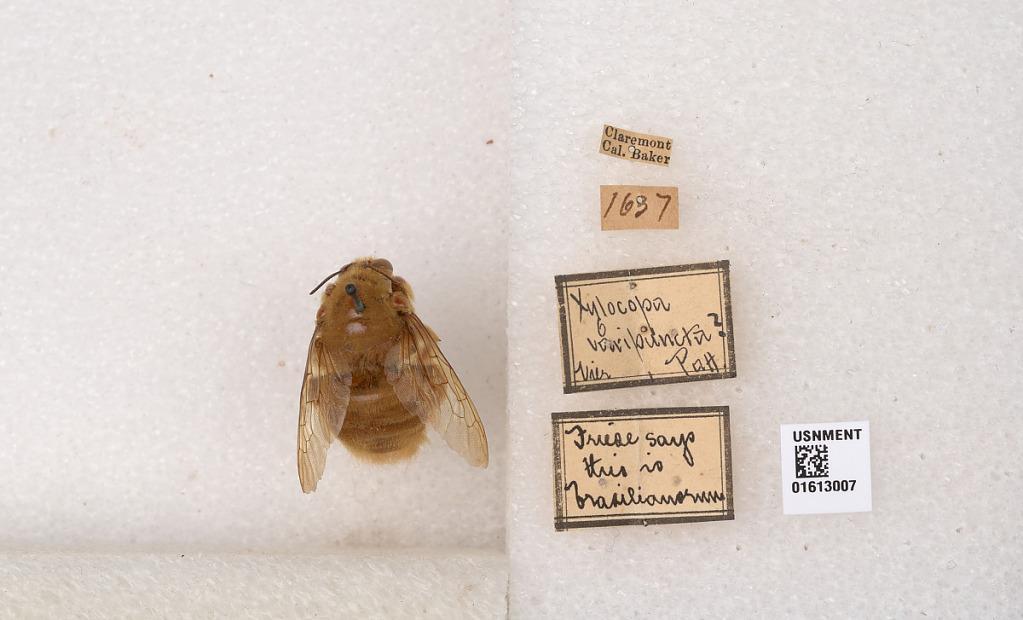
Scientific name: Xylocopa (Neoxylocopa) varipuncta Patton
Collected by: Baker
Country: United States
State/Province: California
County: Los Angeles
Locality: Claremont
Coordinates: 34.0967, -117.72
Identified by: Viereck